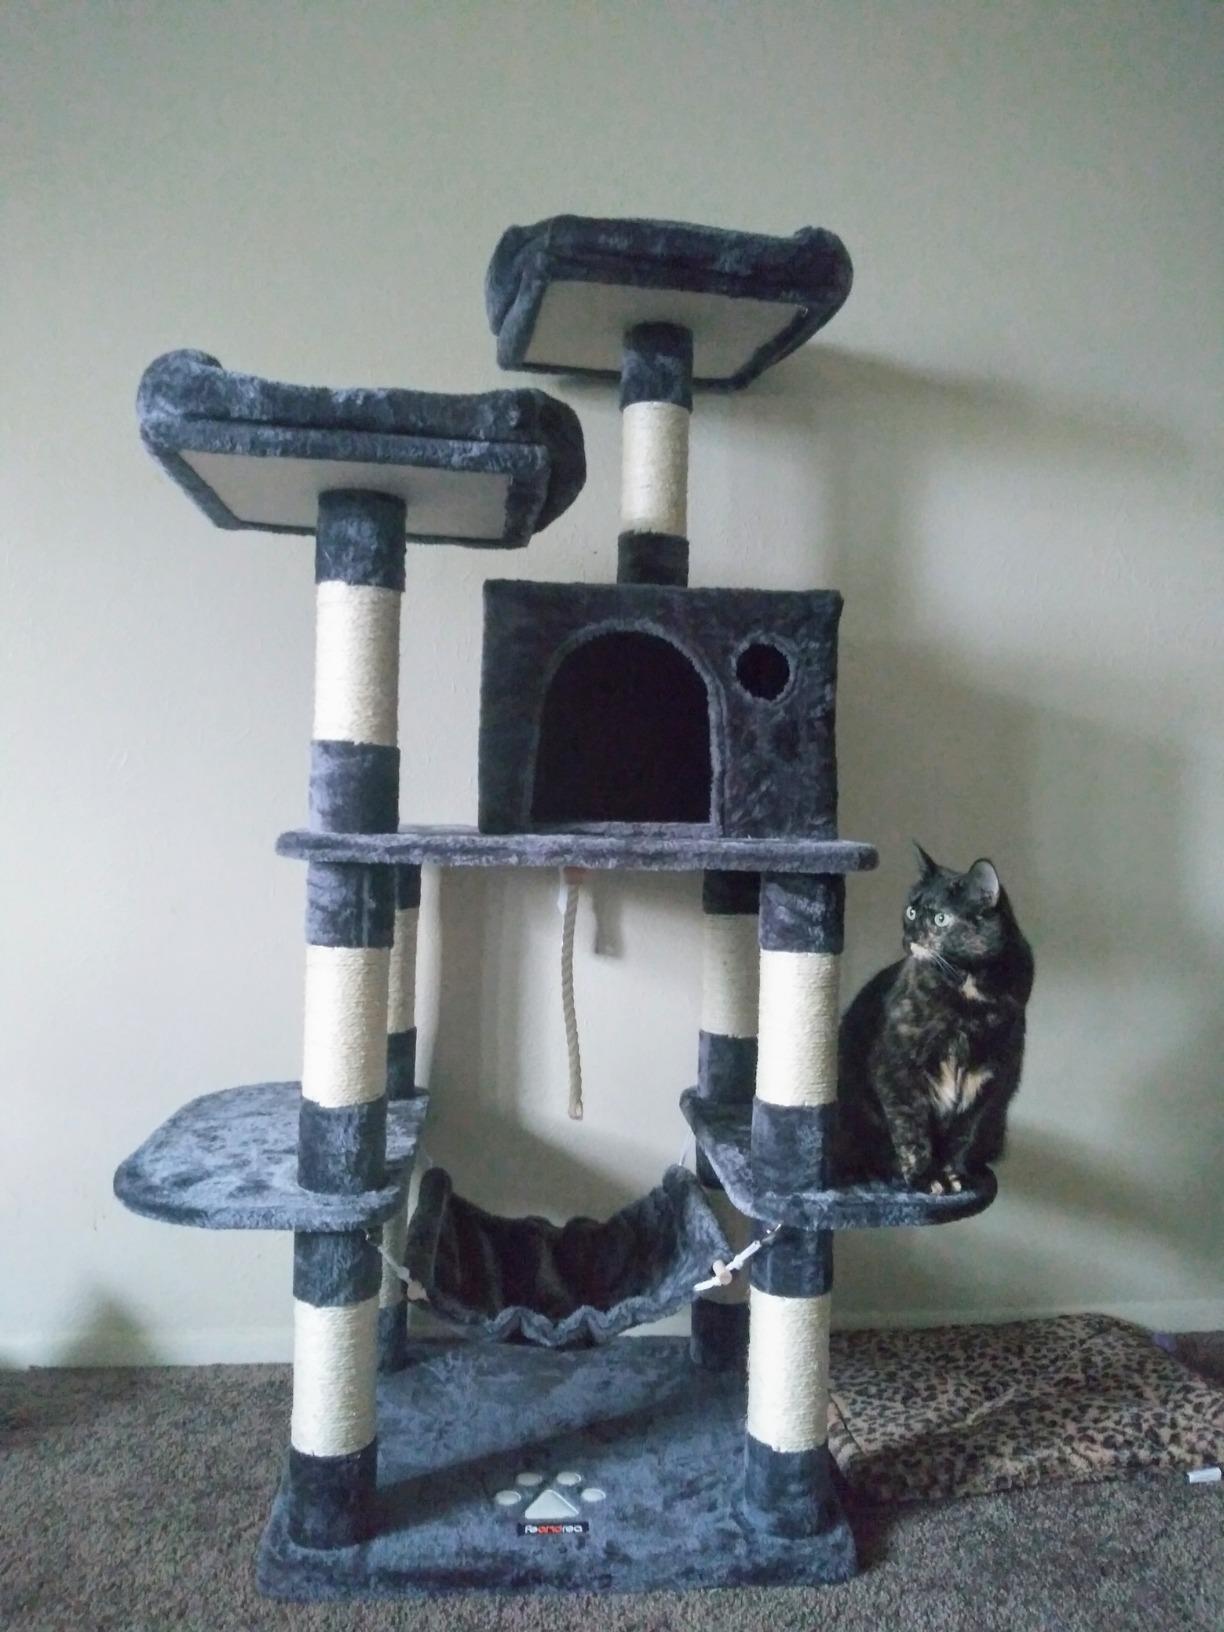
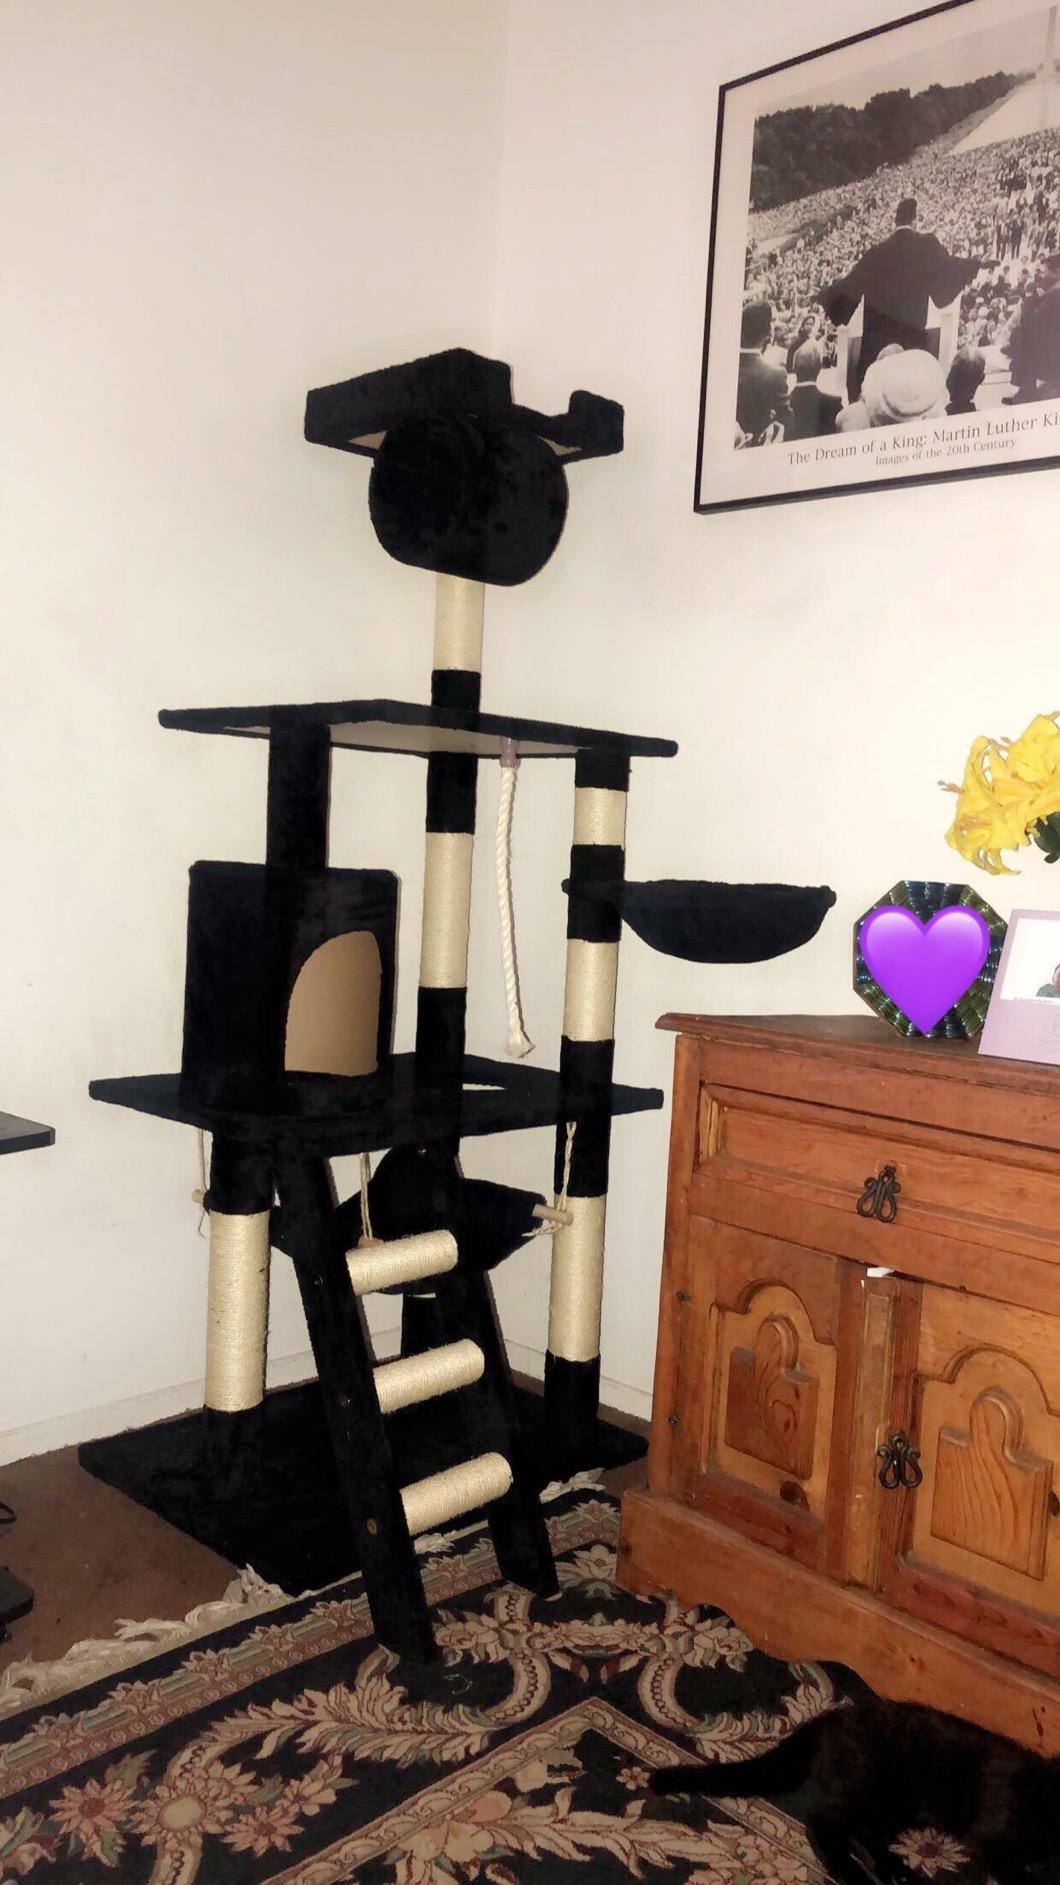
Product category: items_cat tree
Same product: no